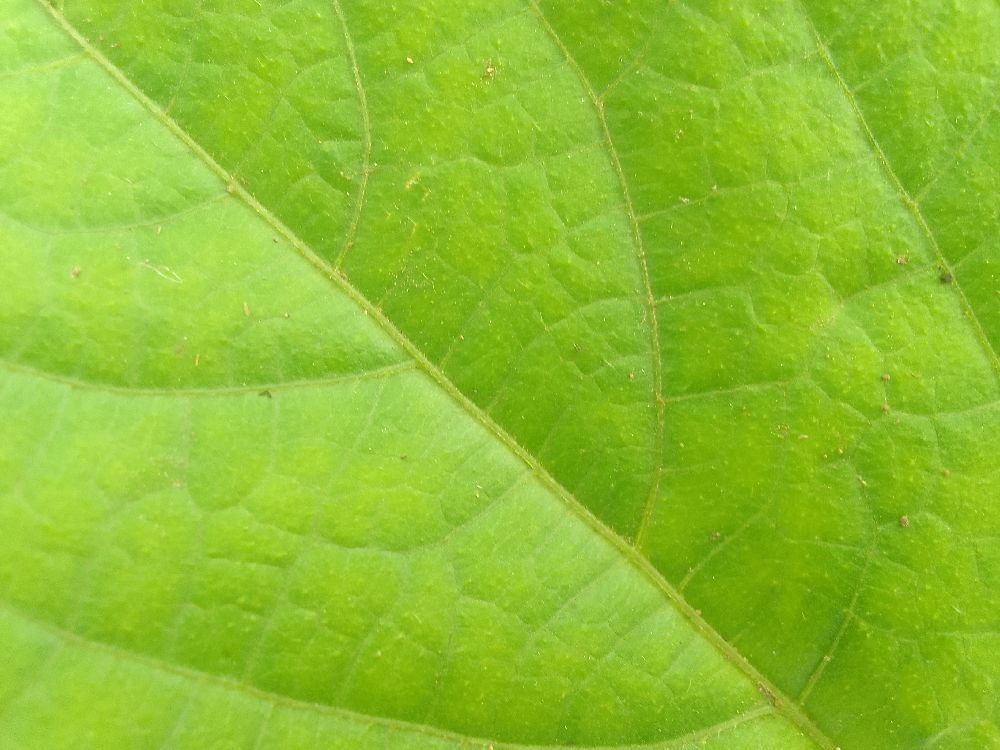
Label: healthy